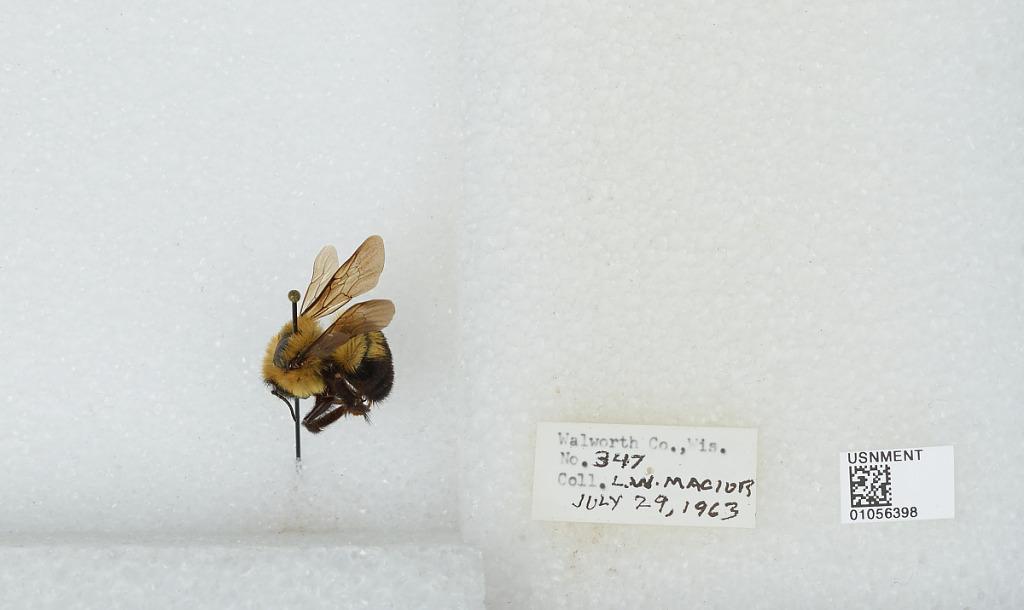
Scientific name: Bombus (Pyrobombus) bimaculatus Cresson
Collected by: L. Macior
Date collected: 1963-7-29
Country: United States
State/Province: Wisconsin
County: Walworth
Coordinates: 42.67, -88.54